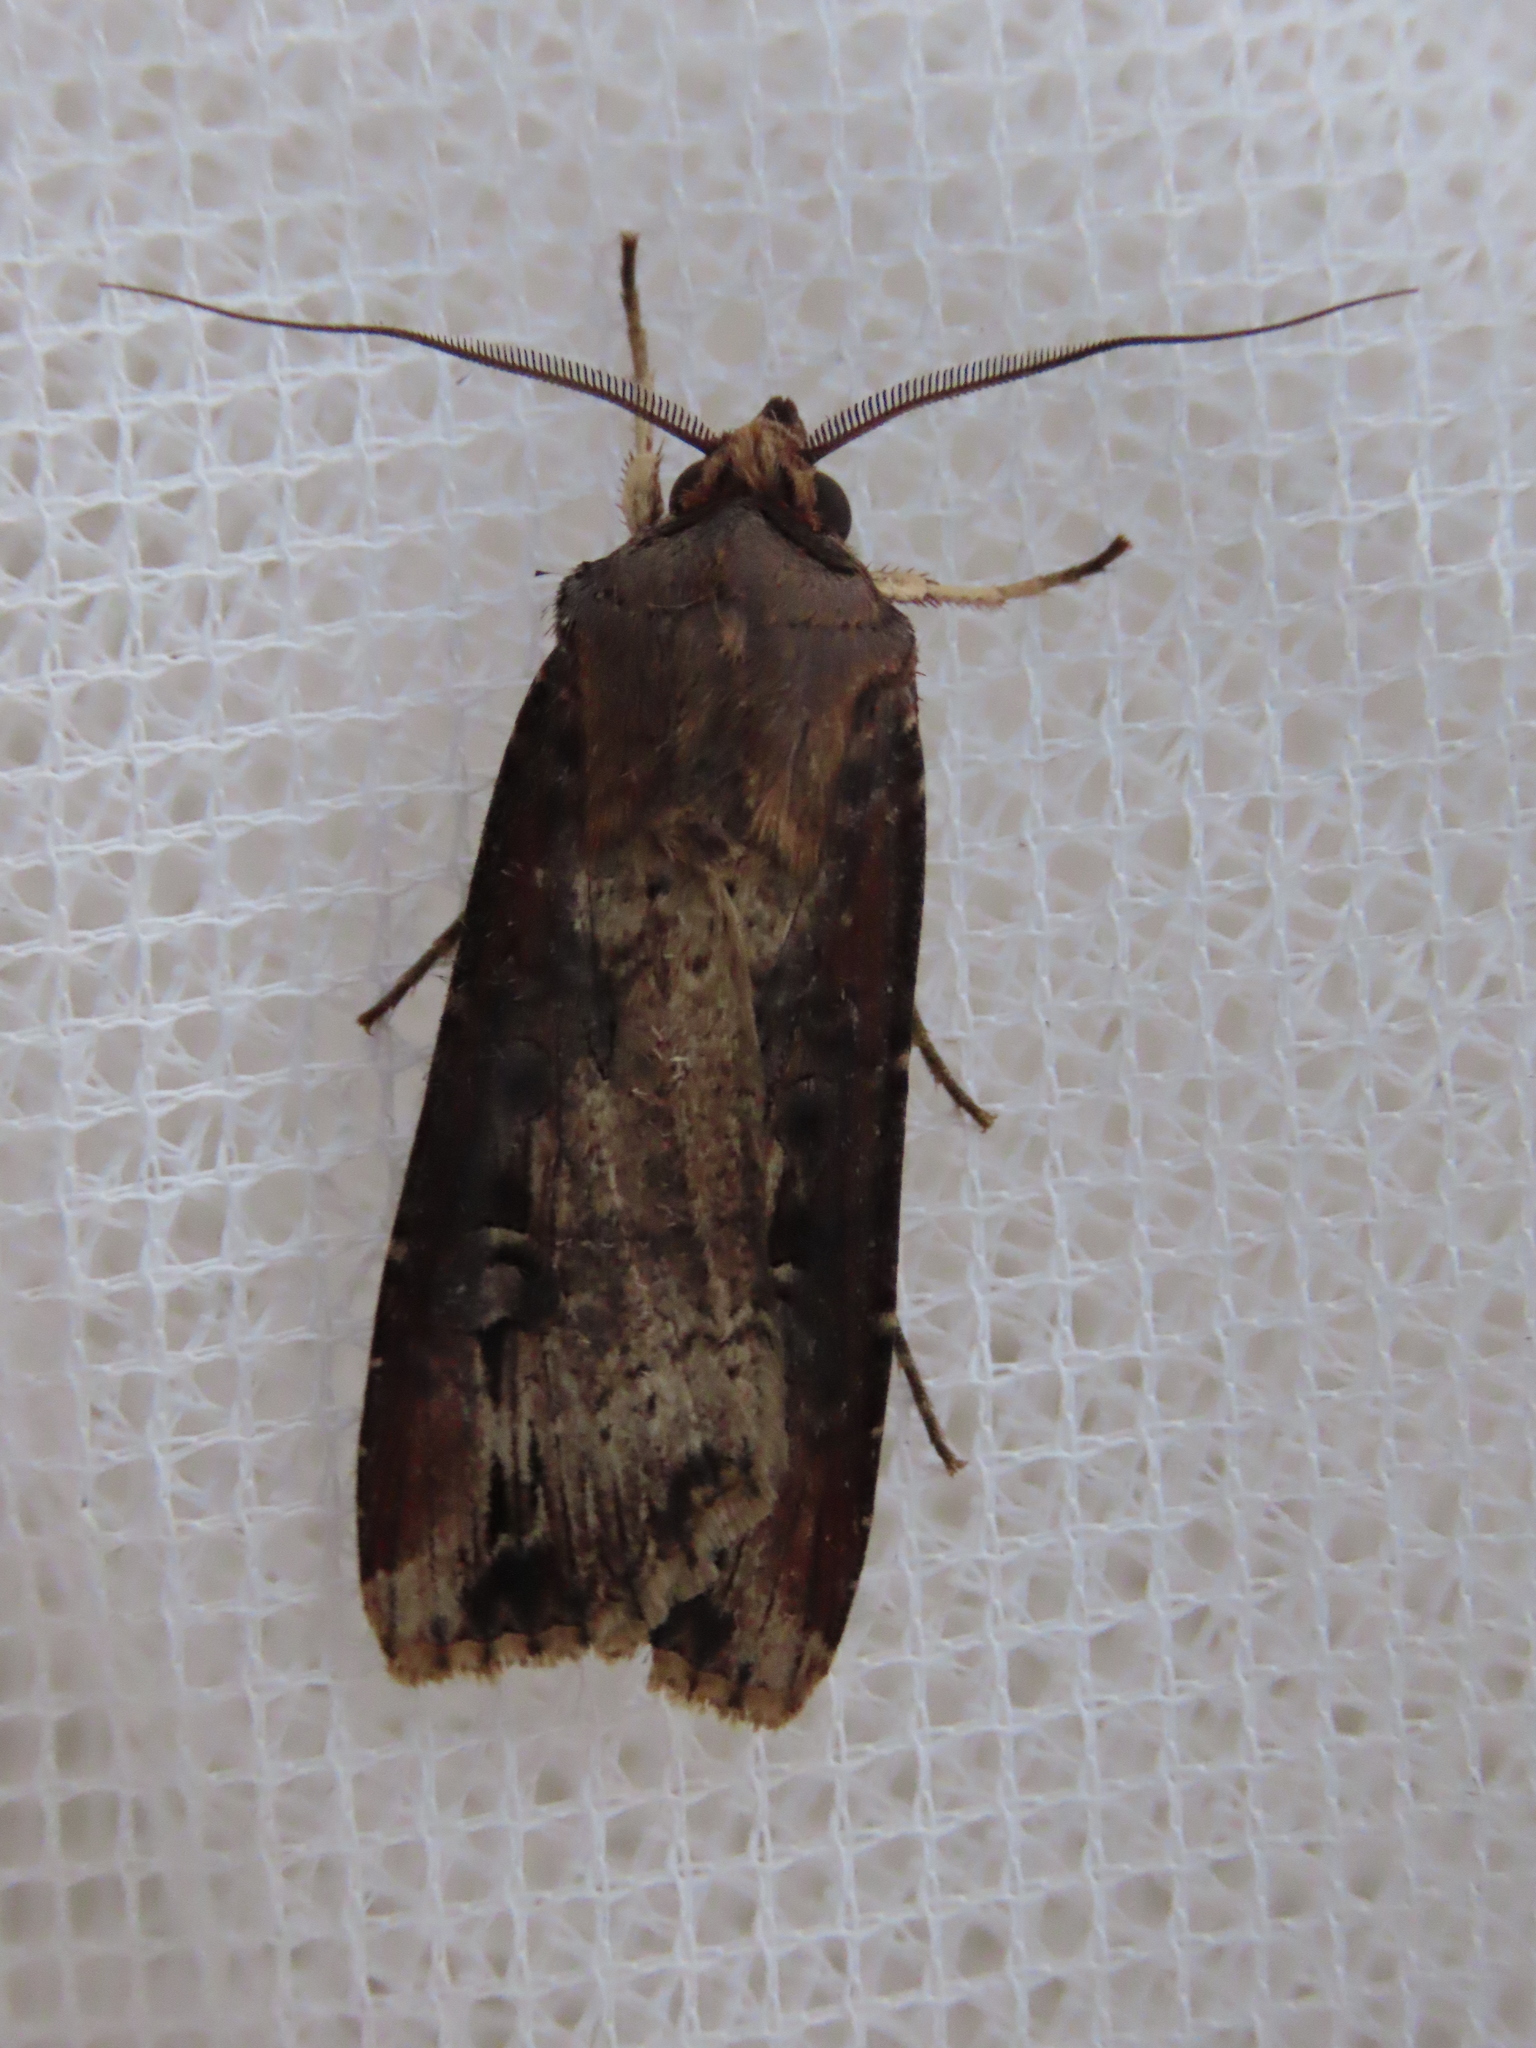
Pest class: cutworms